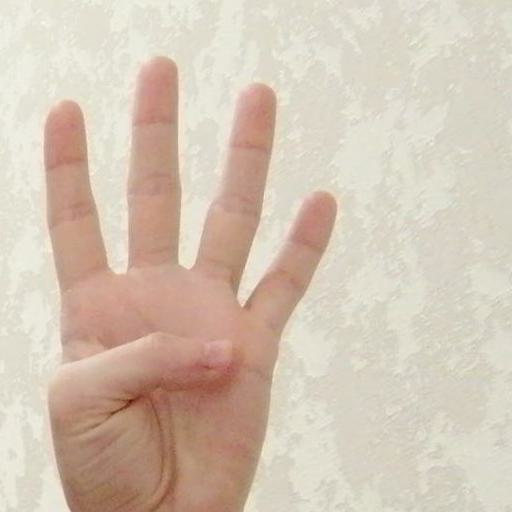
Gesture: four